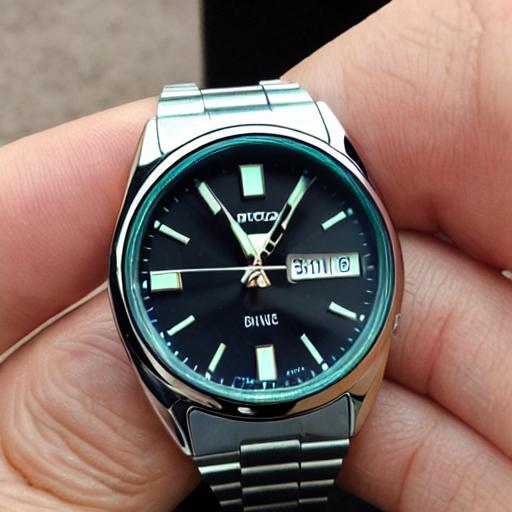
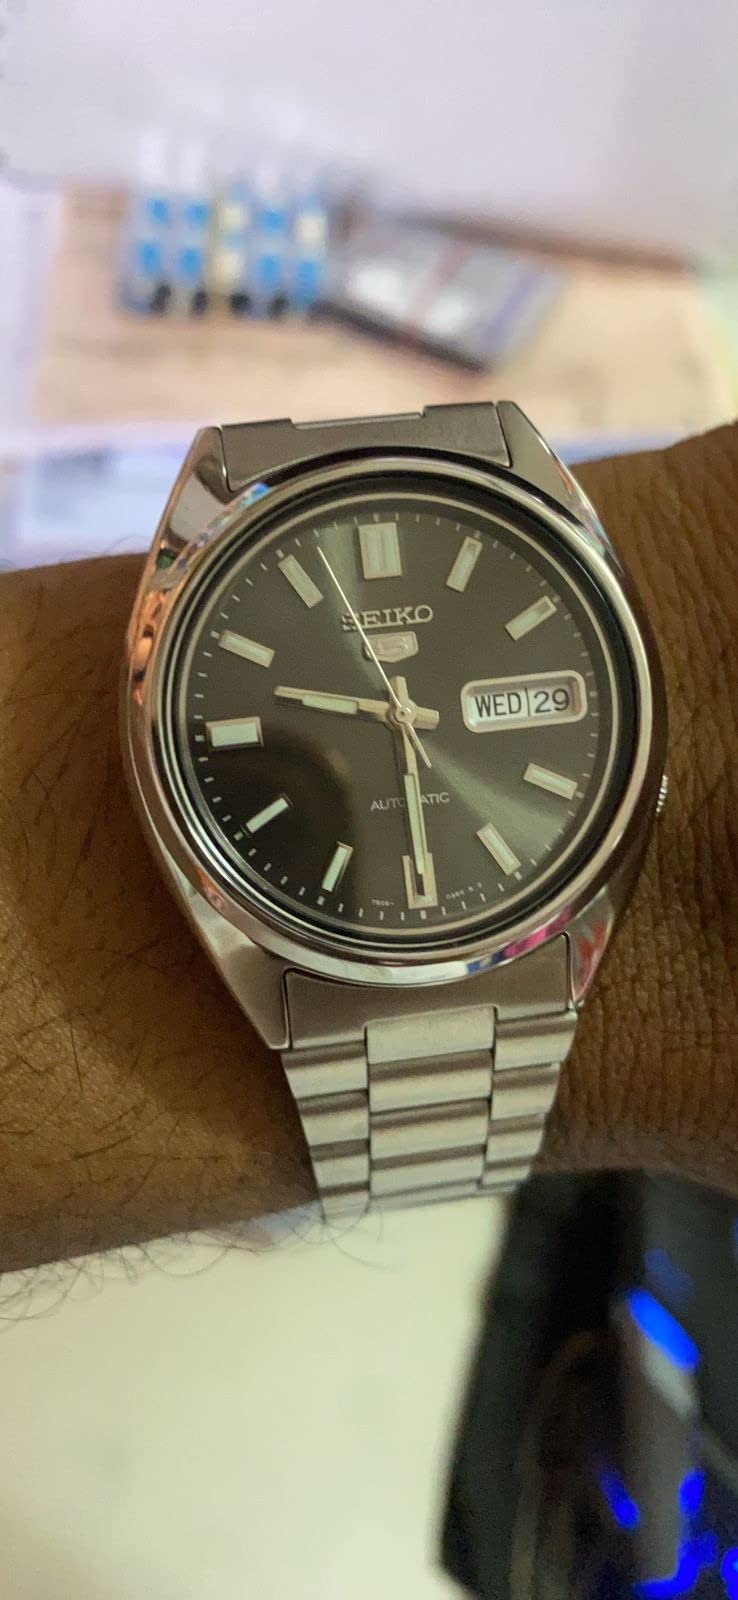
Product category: accessories_watch
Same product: no